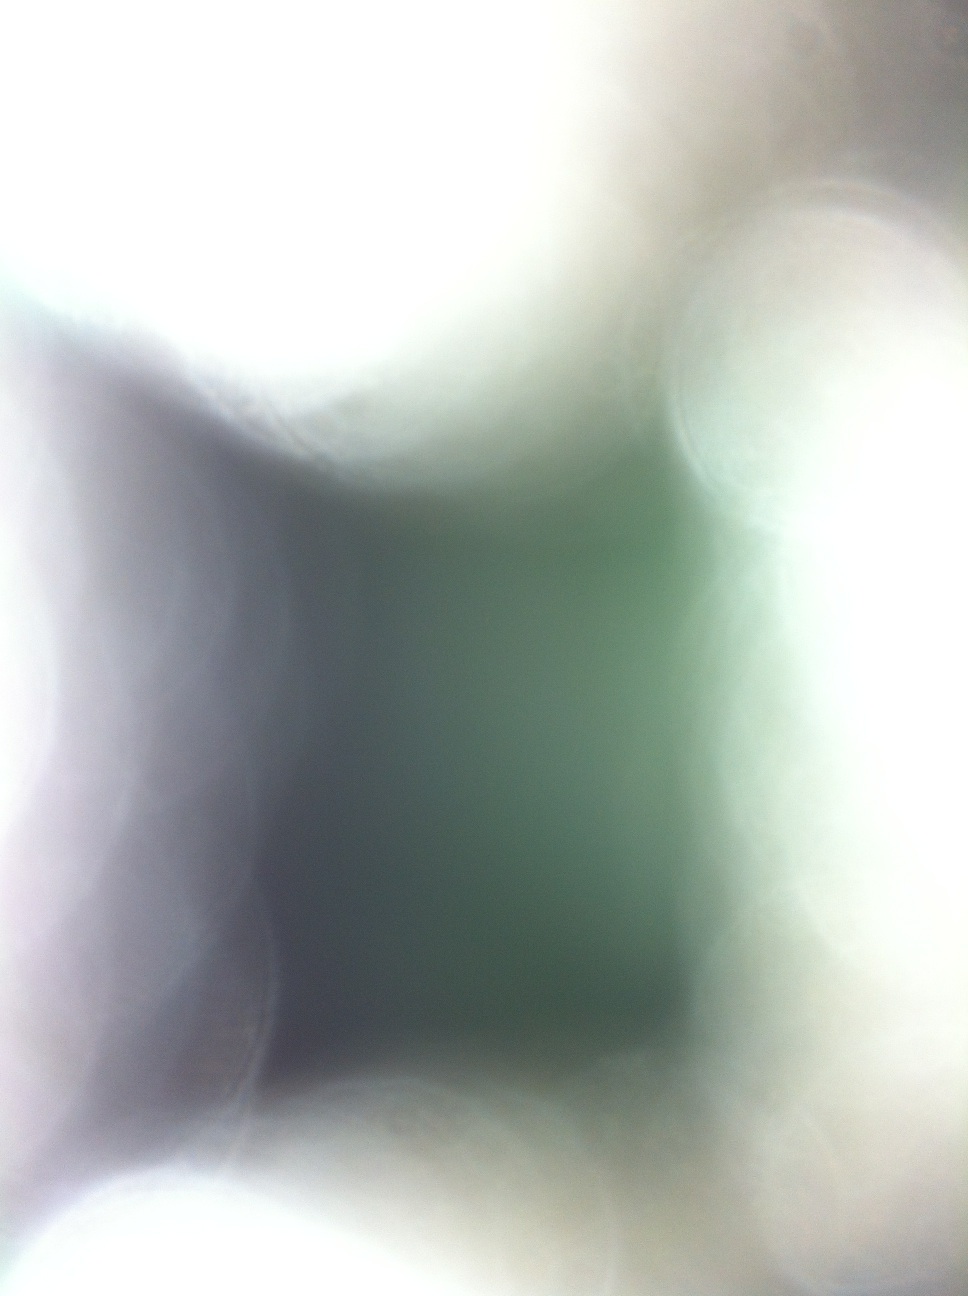Question: What is on the front?
Answer: unanswerable